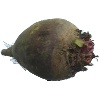
Label: Beetroot 1